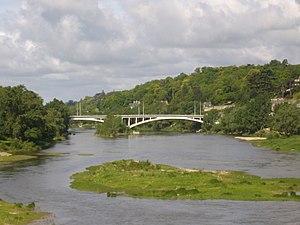
La Loire sous le pont Napoléon à Tours.
Saint-Cyr-sur-Loire est une commune française située dans le département d'Indre-et-Loire en région Centre-Val de Loire. Elle borde la ville de Tours et se place sur la rive droite de la Loire.
Les données suivantes ont surtout été obtenues via les synthèses publiées par les DIREN des régions Auvergne, Rhône-Alpes, Bourgogne, Centre-Val de Loire, Pays de la Loire, Limousin et Poitou-Charentes, qui gèrent une série de stations hydrométriques réparties sur l'ensemble du bassin versant de la Loire.